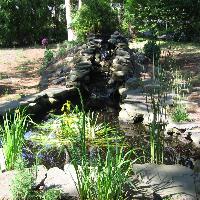
Weather: sun or clear